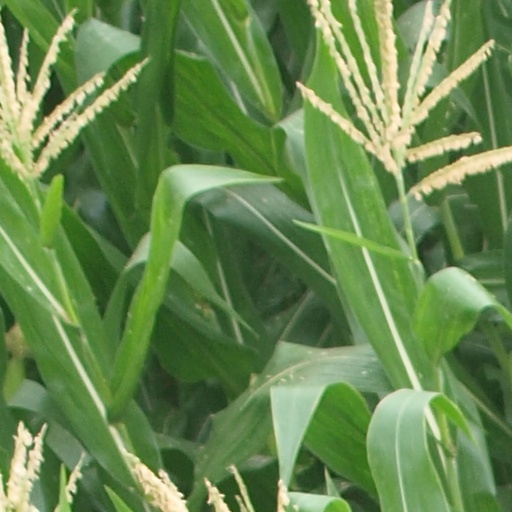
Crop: maize; corn